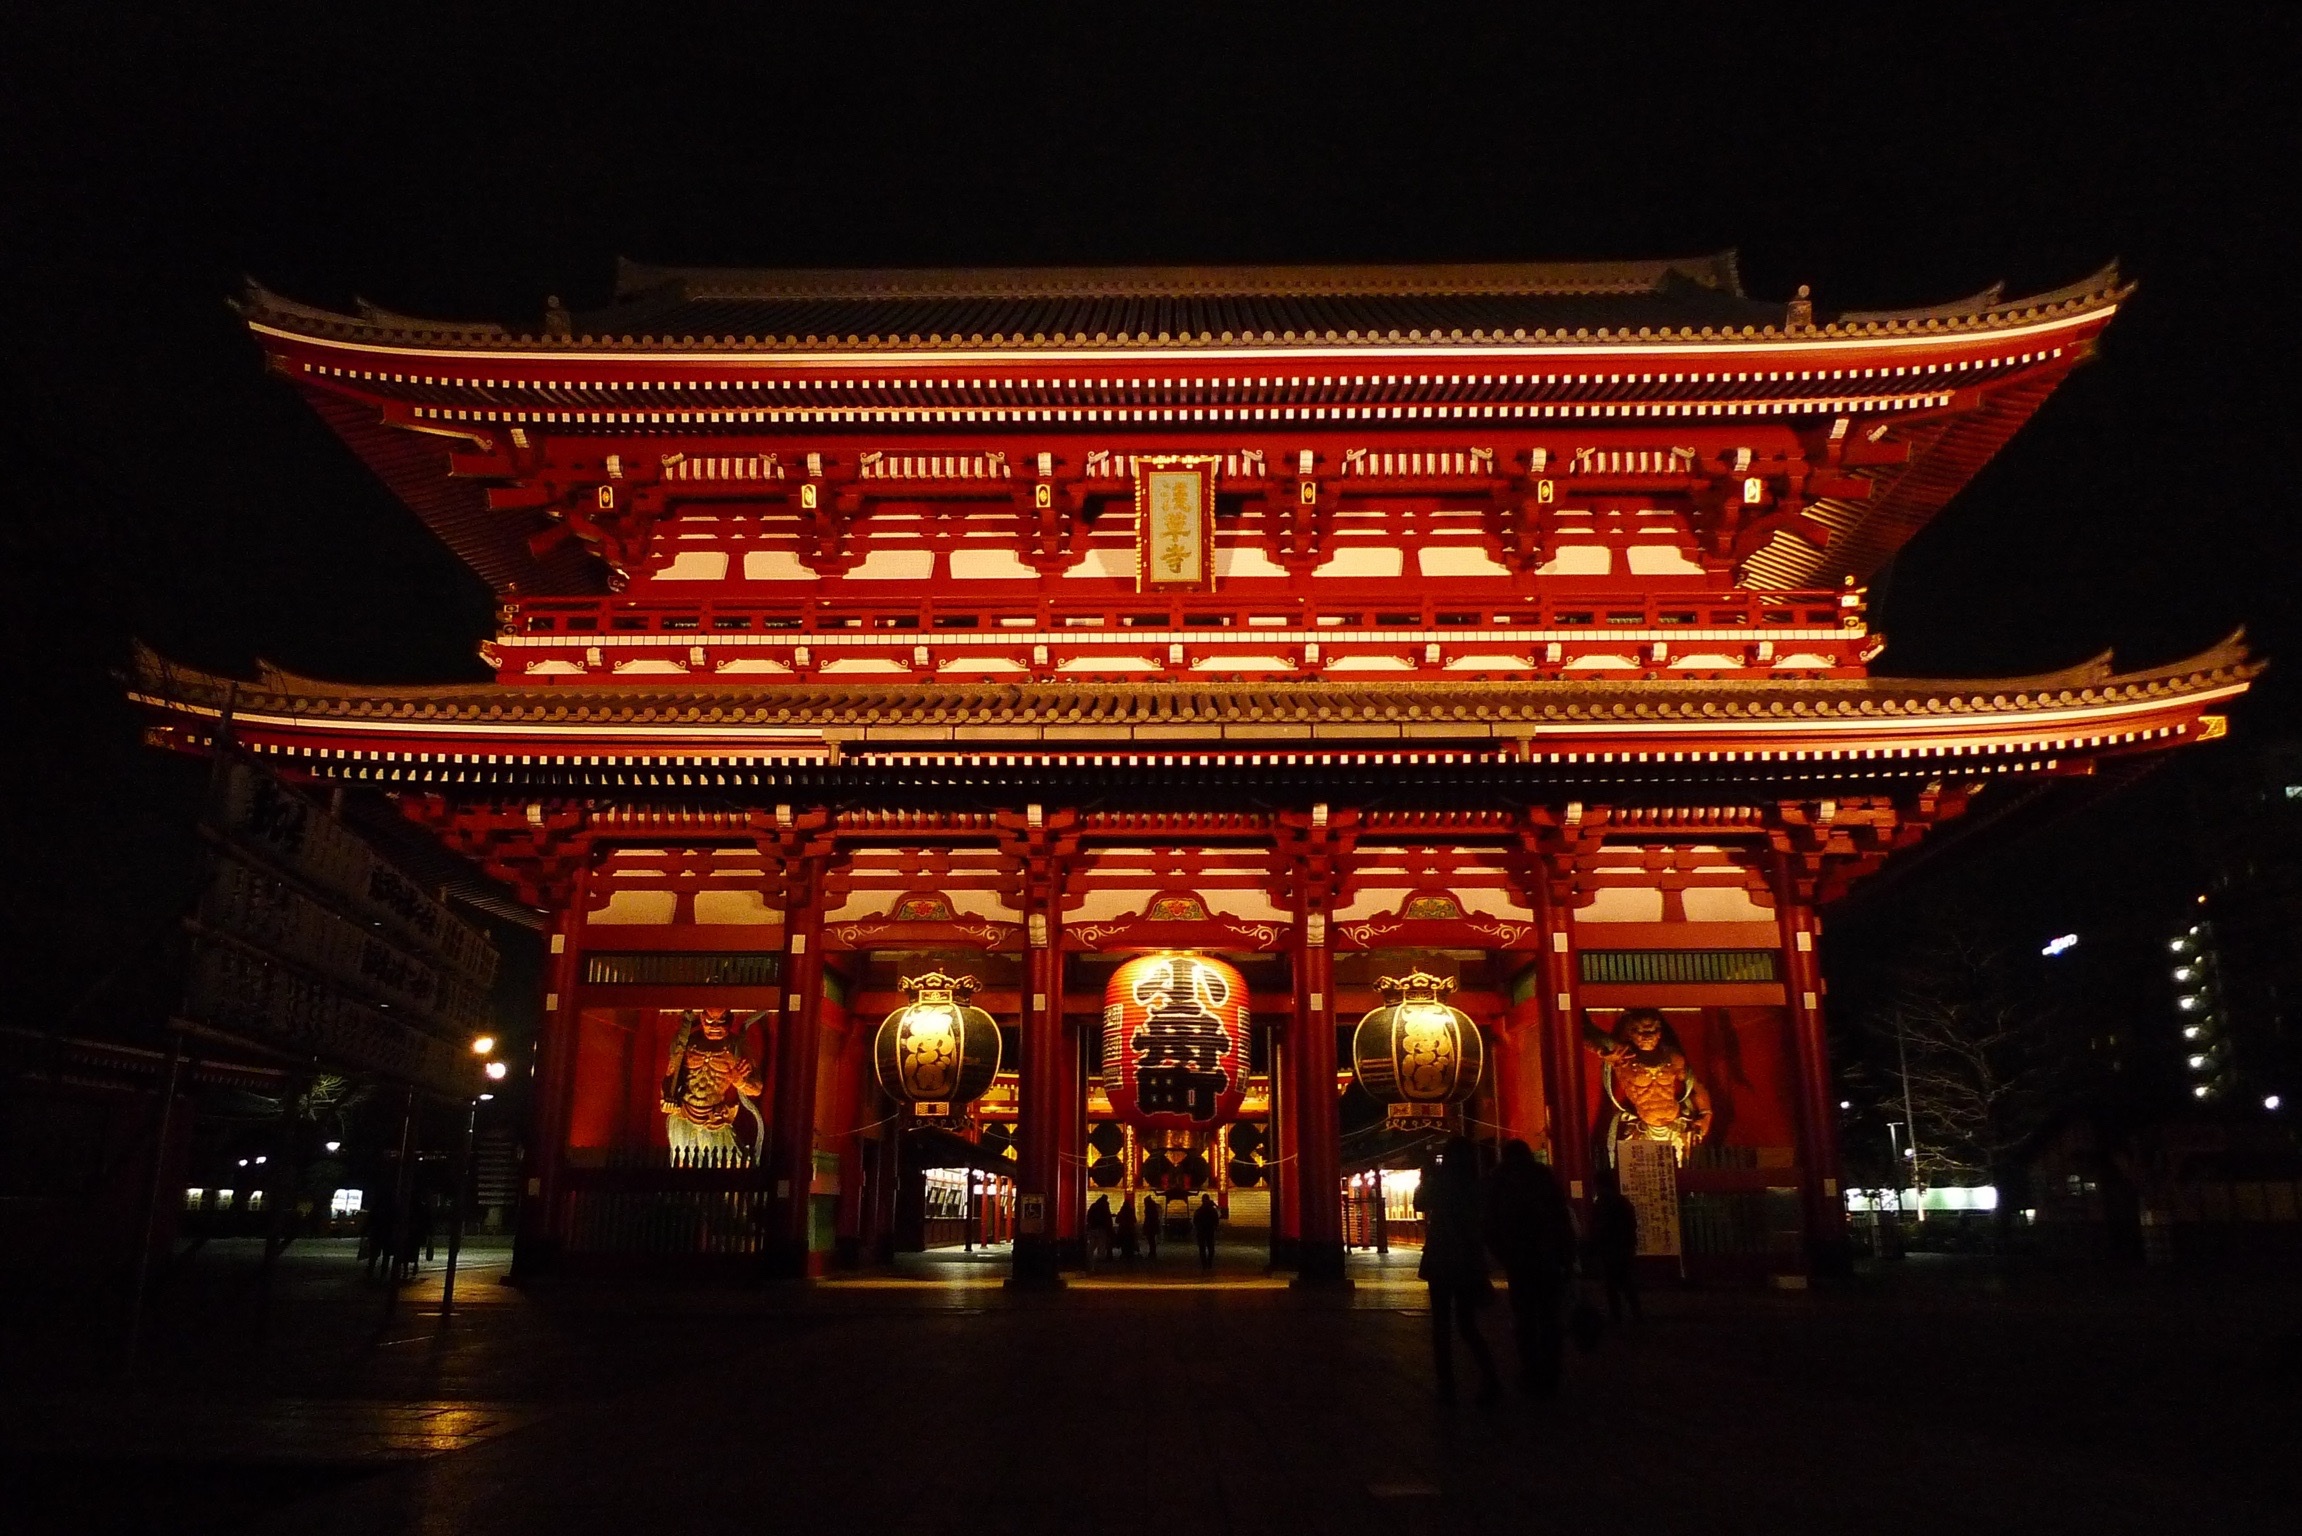
night, building, palace, landmark, place of worship, temple, shrine, chinese architecture, shinto shrine